Continental Airlines

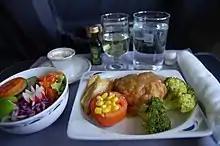
Domestic First Class dinner

At a 1962 press conference in the office of Mayor of Los Angeles Sam Yorty, Continental Airlines announced that it planned to move its headquarters to Los Angeles in July 1963. In 1963 Continental's headquarters moved to a two-story, $2.3 million building on the grounds of Los Angeles International Airport in Westchester, Los Angeles. The July 2009 "Continental Magazine" issue stated that the move "underlined Continental's western and Pacific orientation."